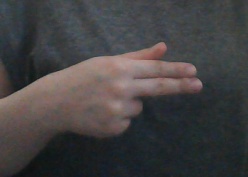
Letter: ghain